Signe Heide Steen

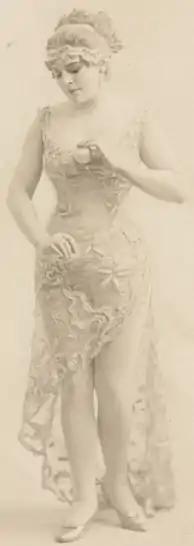
Signe Heide Steen circa 1910

Signe Heide Steen was born in Holmestrand, Norway, one of twelve children of the violin maker Johan Albert Heide (1848–1925) and Julie Hovelsen (1855–1906). Her older brother Harald Heide was a violinist and composer, and at the age of twelve Signe played the violin at local events.